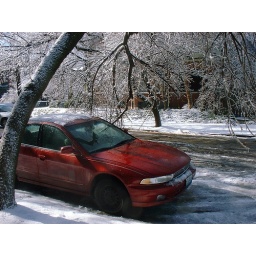
red car under the tree